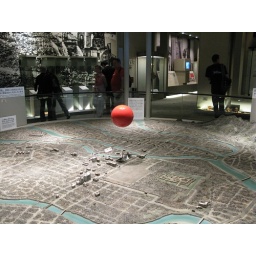
The red ball represents where the bomb exploded over the city